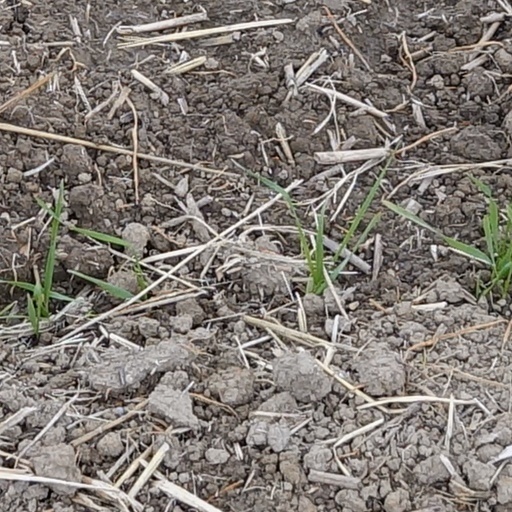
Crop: wheat